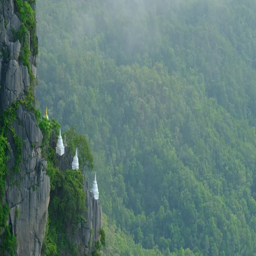
small pagoda on the cliff